Indigenous peoples of the North American Southwest

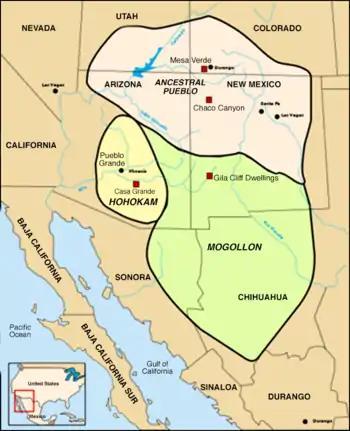
A map showing the extent of three major cultures within the American Southwest and Northern Mexico with modern borders to provide geographical context

The Pre-Columbian culture of the American Southwest and Northern Mexico evolved into three major archaeological culture areas, sometimes referred to as "Oasisamerica".